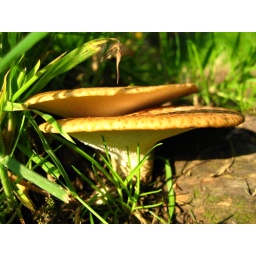
Some yellow mushrooms under a tree on a little sheep track over the hill...